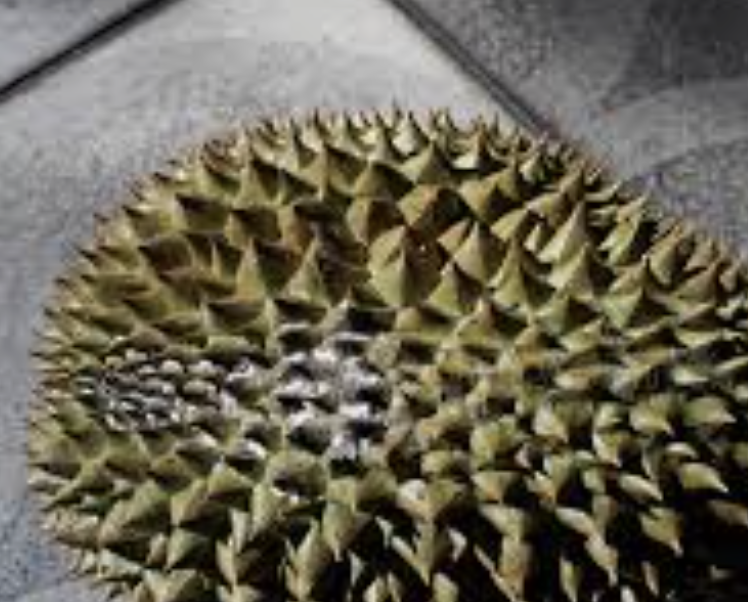
Label: mealybug_infestation